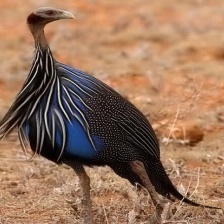
Species: VULTURINE GUINEAFOWL
Scientific name: ACRYLLIUM VULTURINUM